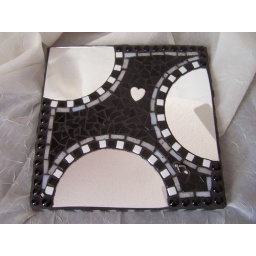
Random mirror black and white has heart and a small sandal piece in bottom corner